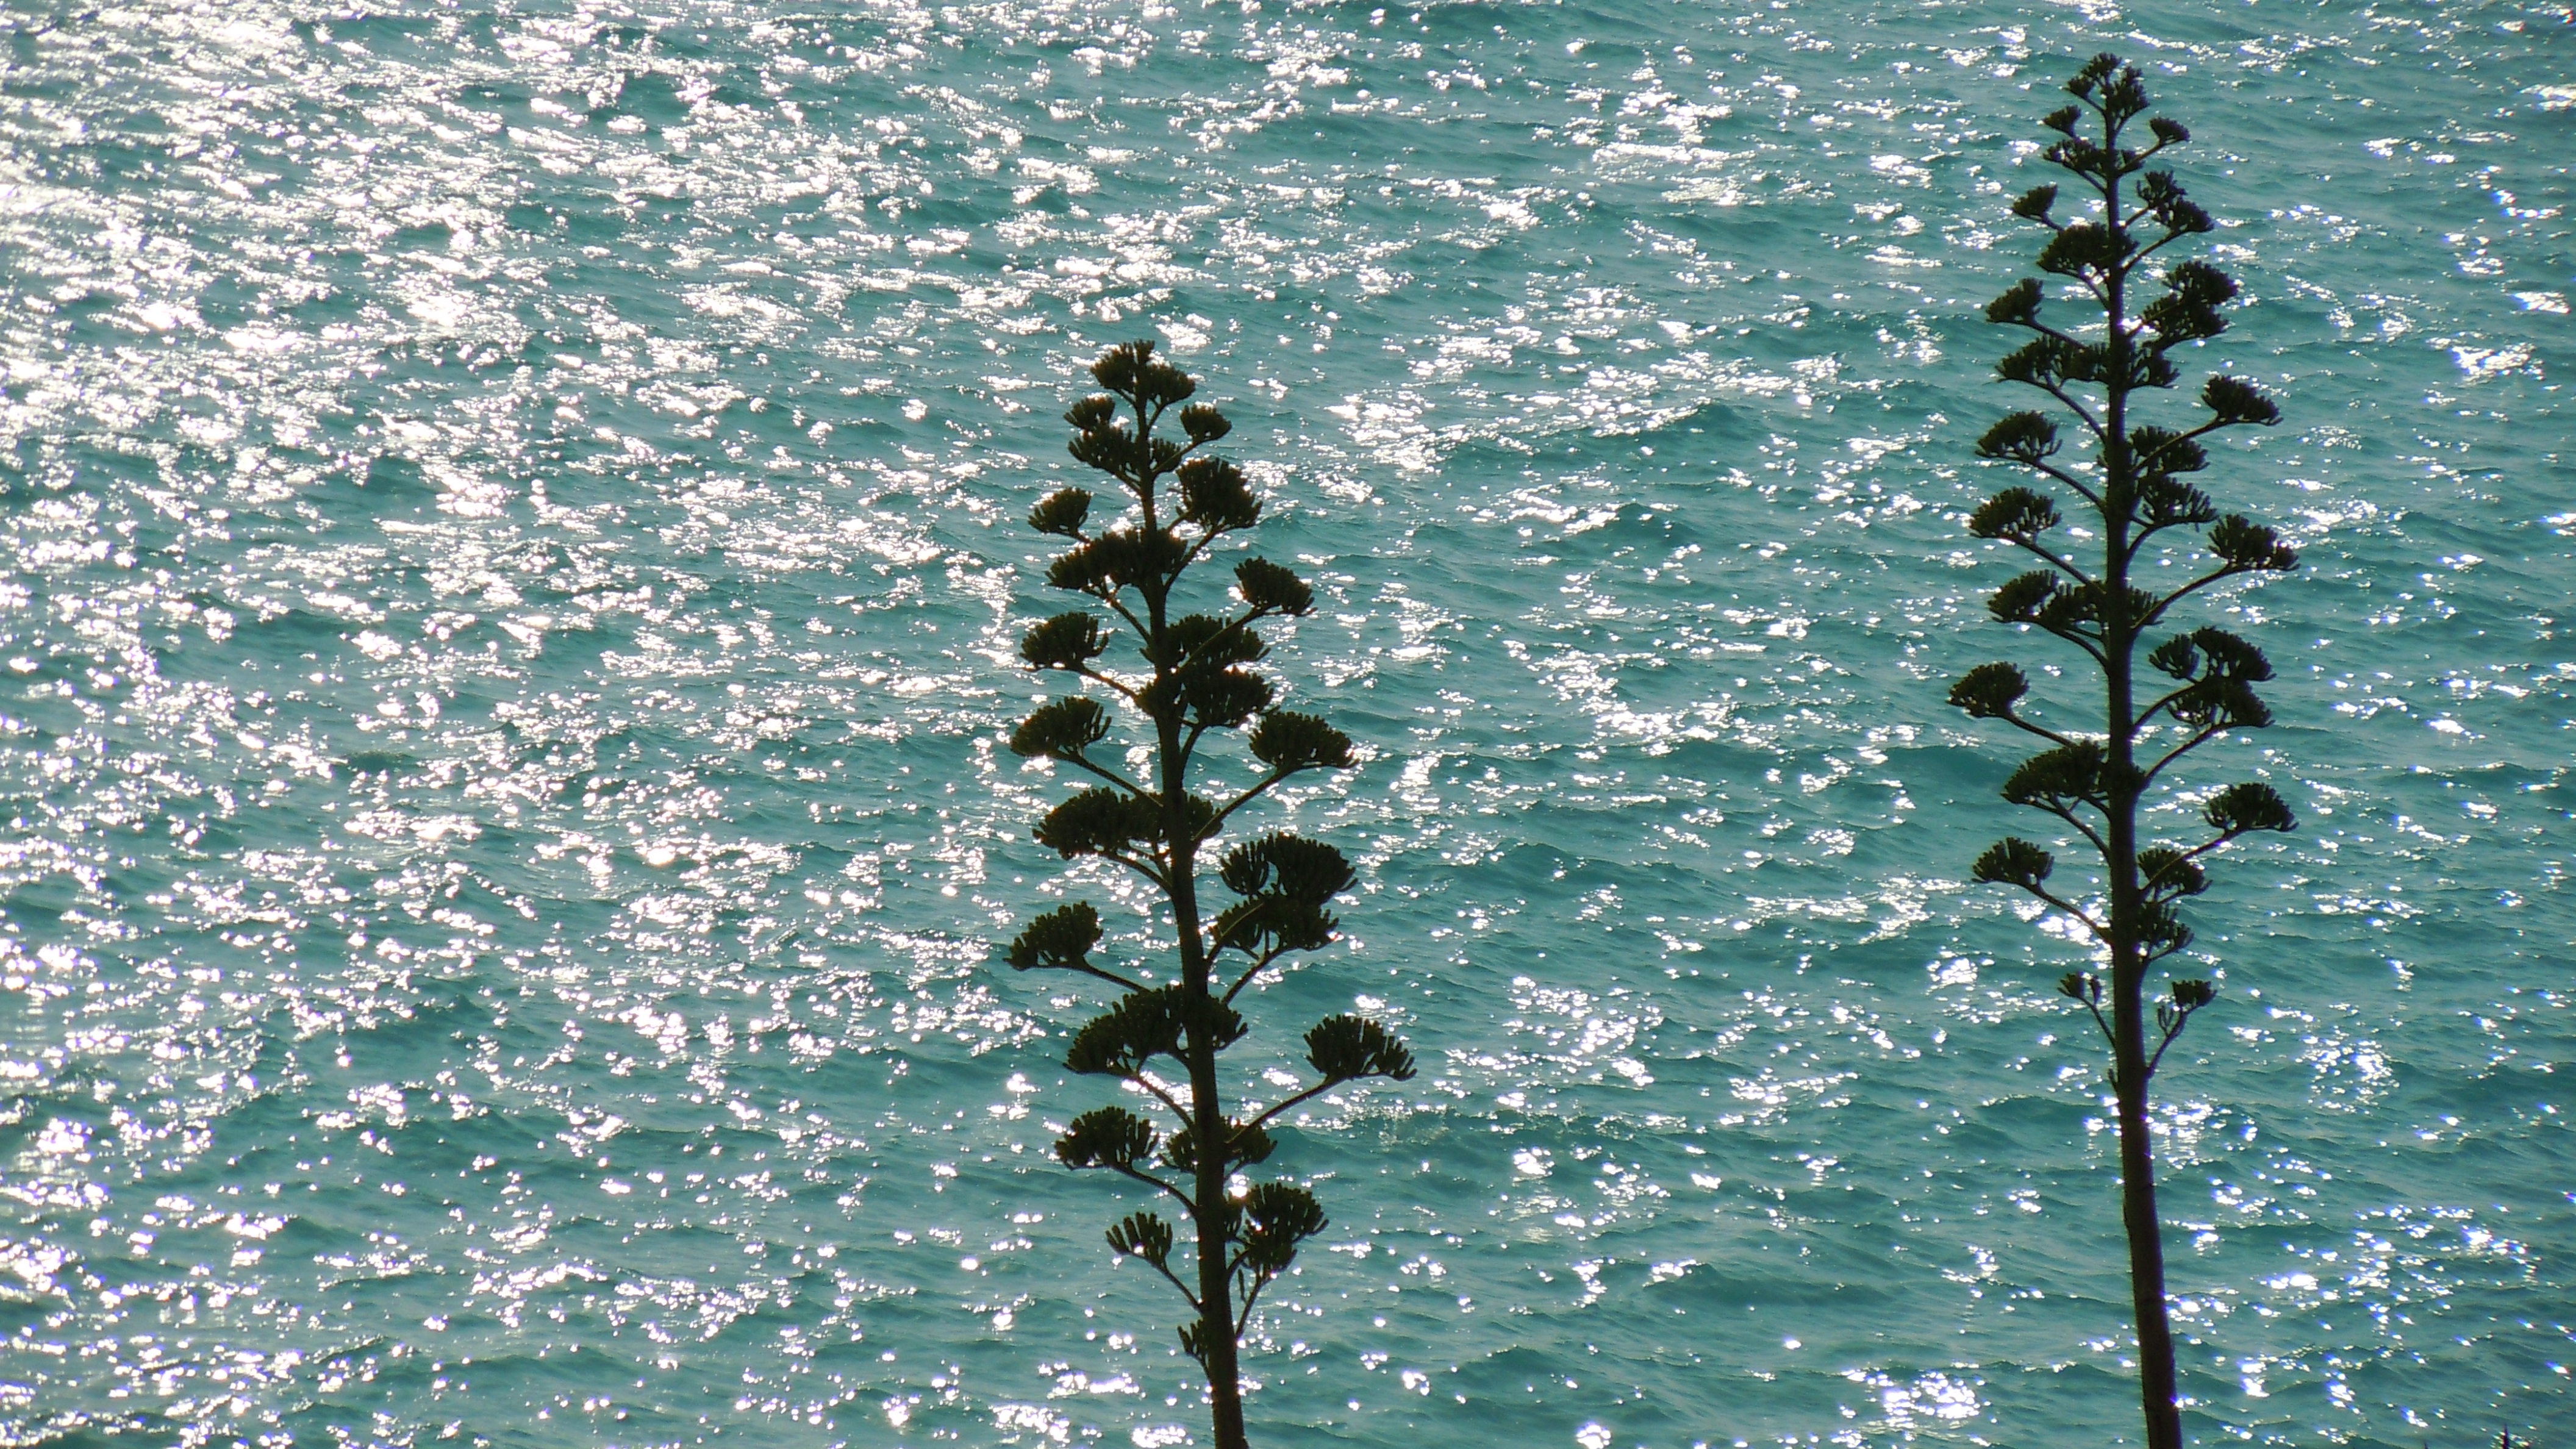
sea, coast, water, ocean, branch, leaf, flower, vacation, coastline, reflection, mediterranean, blue, agave